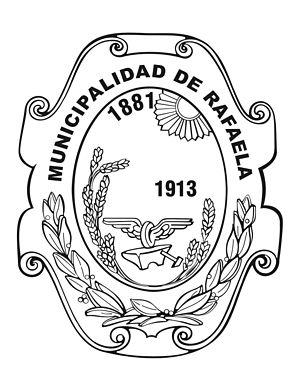
Rafaela est une ville de la province de Santa Fe, en Argentine. Elle est située à 84 km au nord-ouest de Santa Fe, la capitale de la province, et à 203 km au nord de Rosario. Sa population s'élevait à 100 500 habitants en 2008.